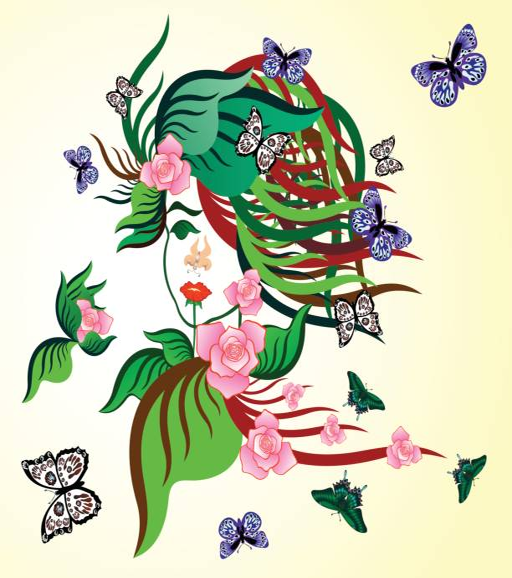
silhouette of a female face from natural elements vector art illustration